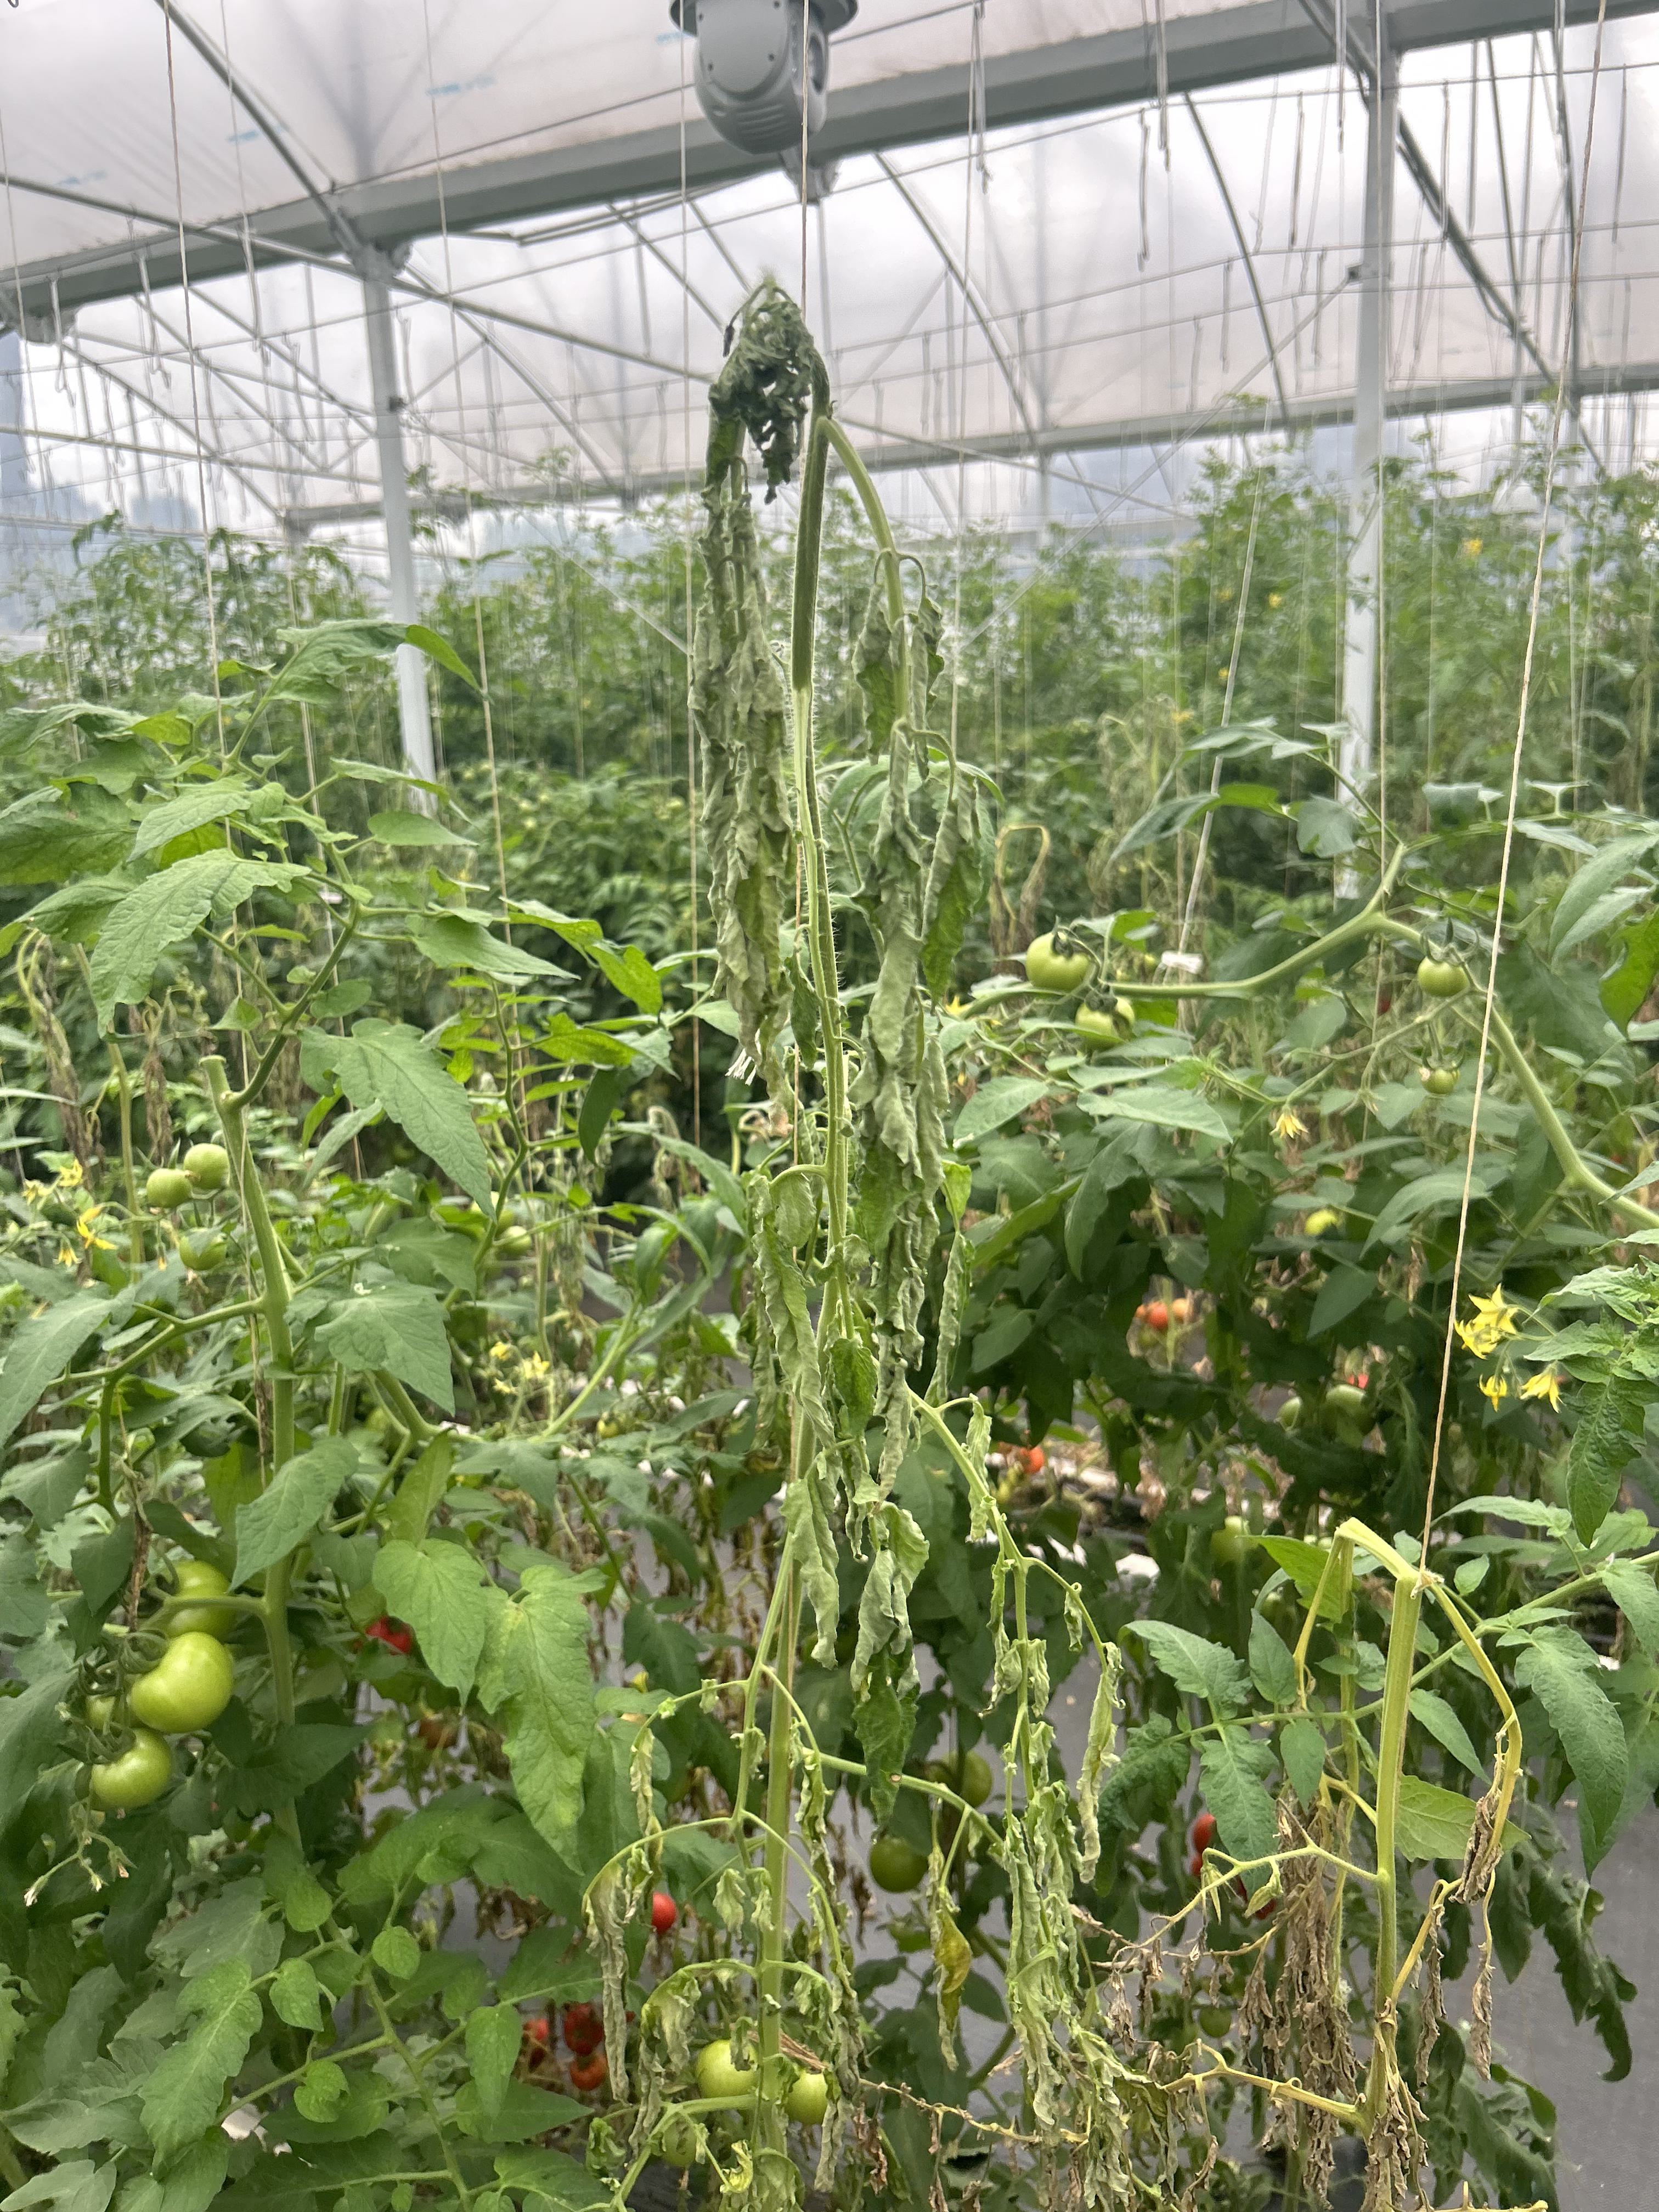
Disease: Wilt